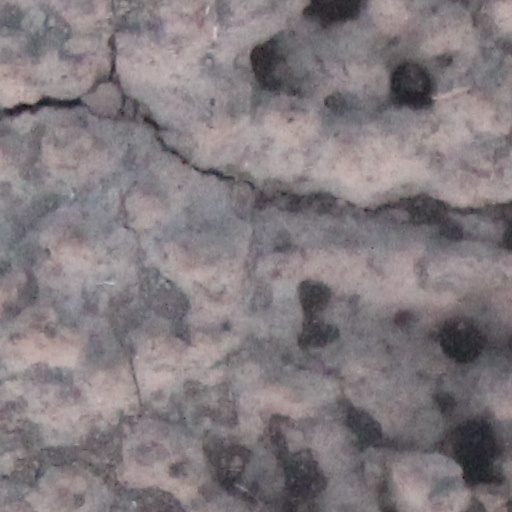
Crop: wheat